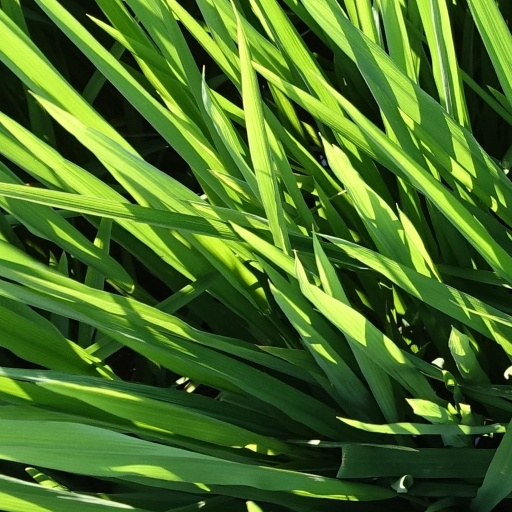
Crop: rice